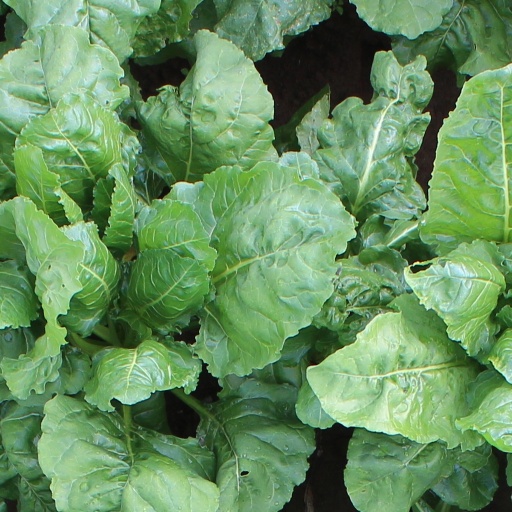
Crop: sugar beet